Honda NSR250R

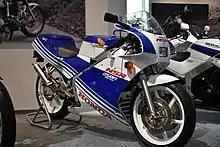
1988 NSR250R

The engine is a 249cc 90° V-twin liquid-cooled two-stroke with crankcase reed valve induction via twin naturally aspirated carburetors.